Wuzhun Shifan

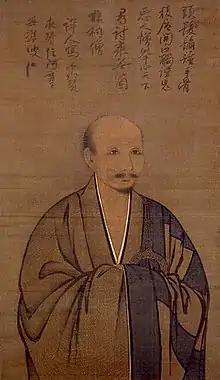
A painting of Wuzhun Shifan kept at Gunma Prefectural Museum of History, Takasaki, Gunma, Japan, by an anonymous Japanese artist of the Nanbokucho period (1334–1392)

Some of Wuzhun's written calligraphy that was handed down to Enni is still preserved on plaques found at Tōfuku-ji, and a scroll of Wuzhun's calligraphy was even presented to the Tokugawa family as a gift to the "shōgun". There is also a written letter of Wuzhun Shifan, dated to 1242, that is now preserved as a at the Tokyo National Museum.